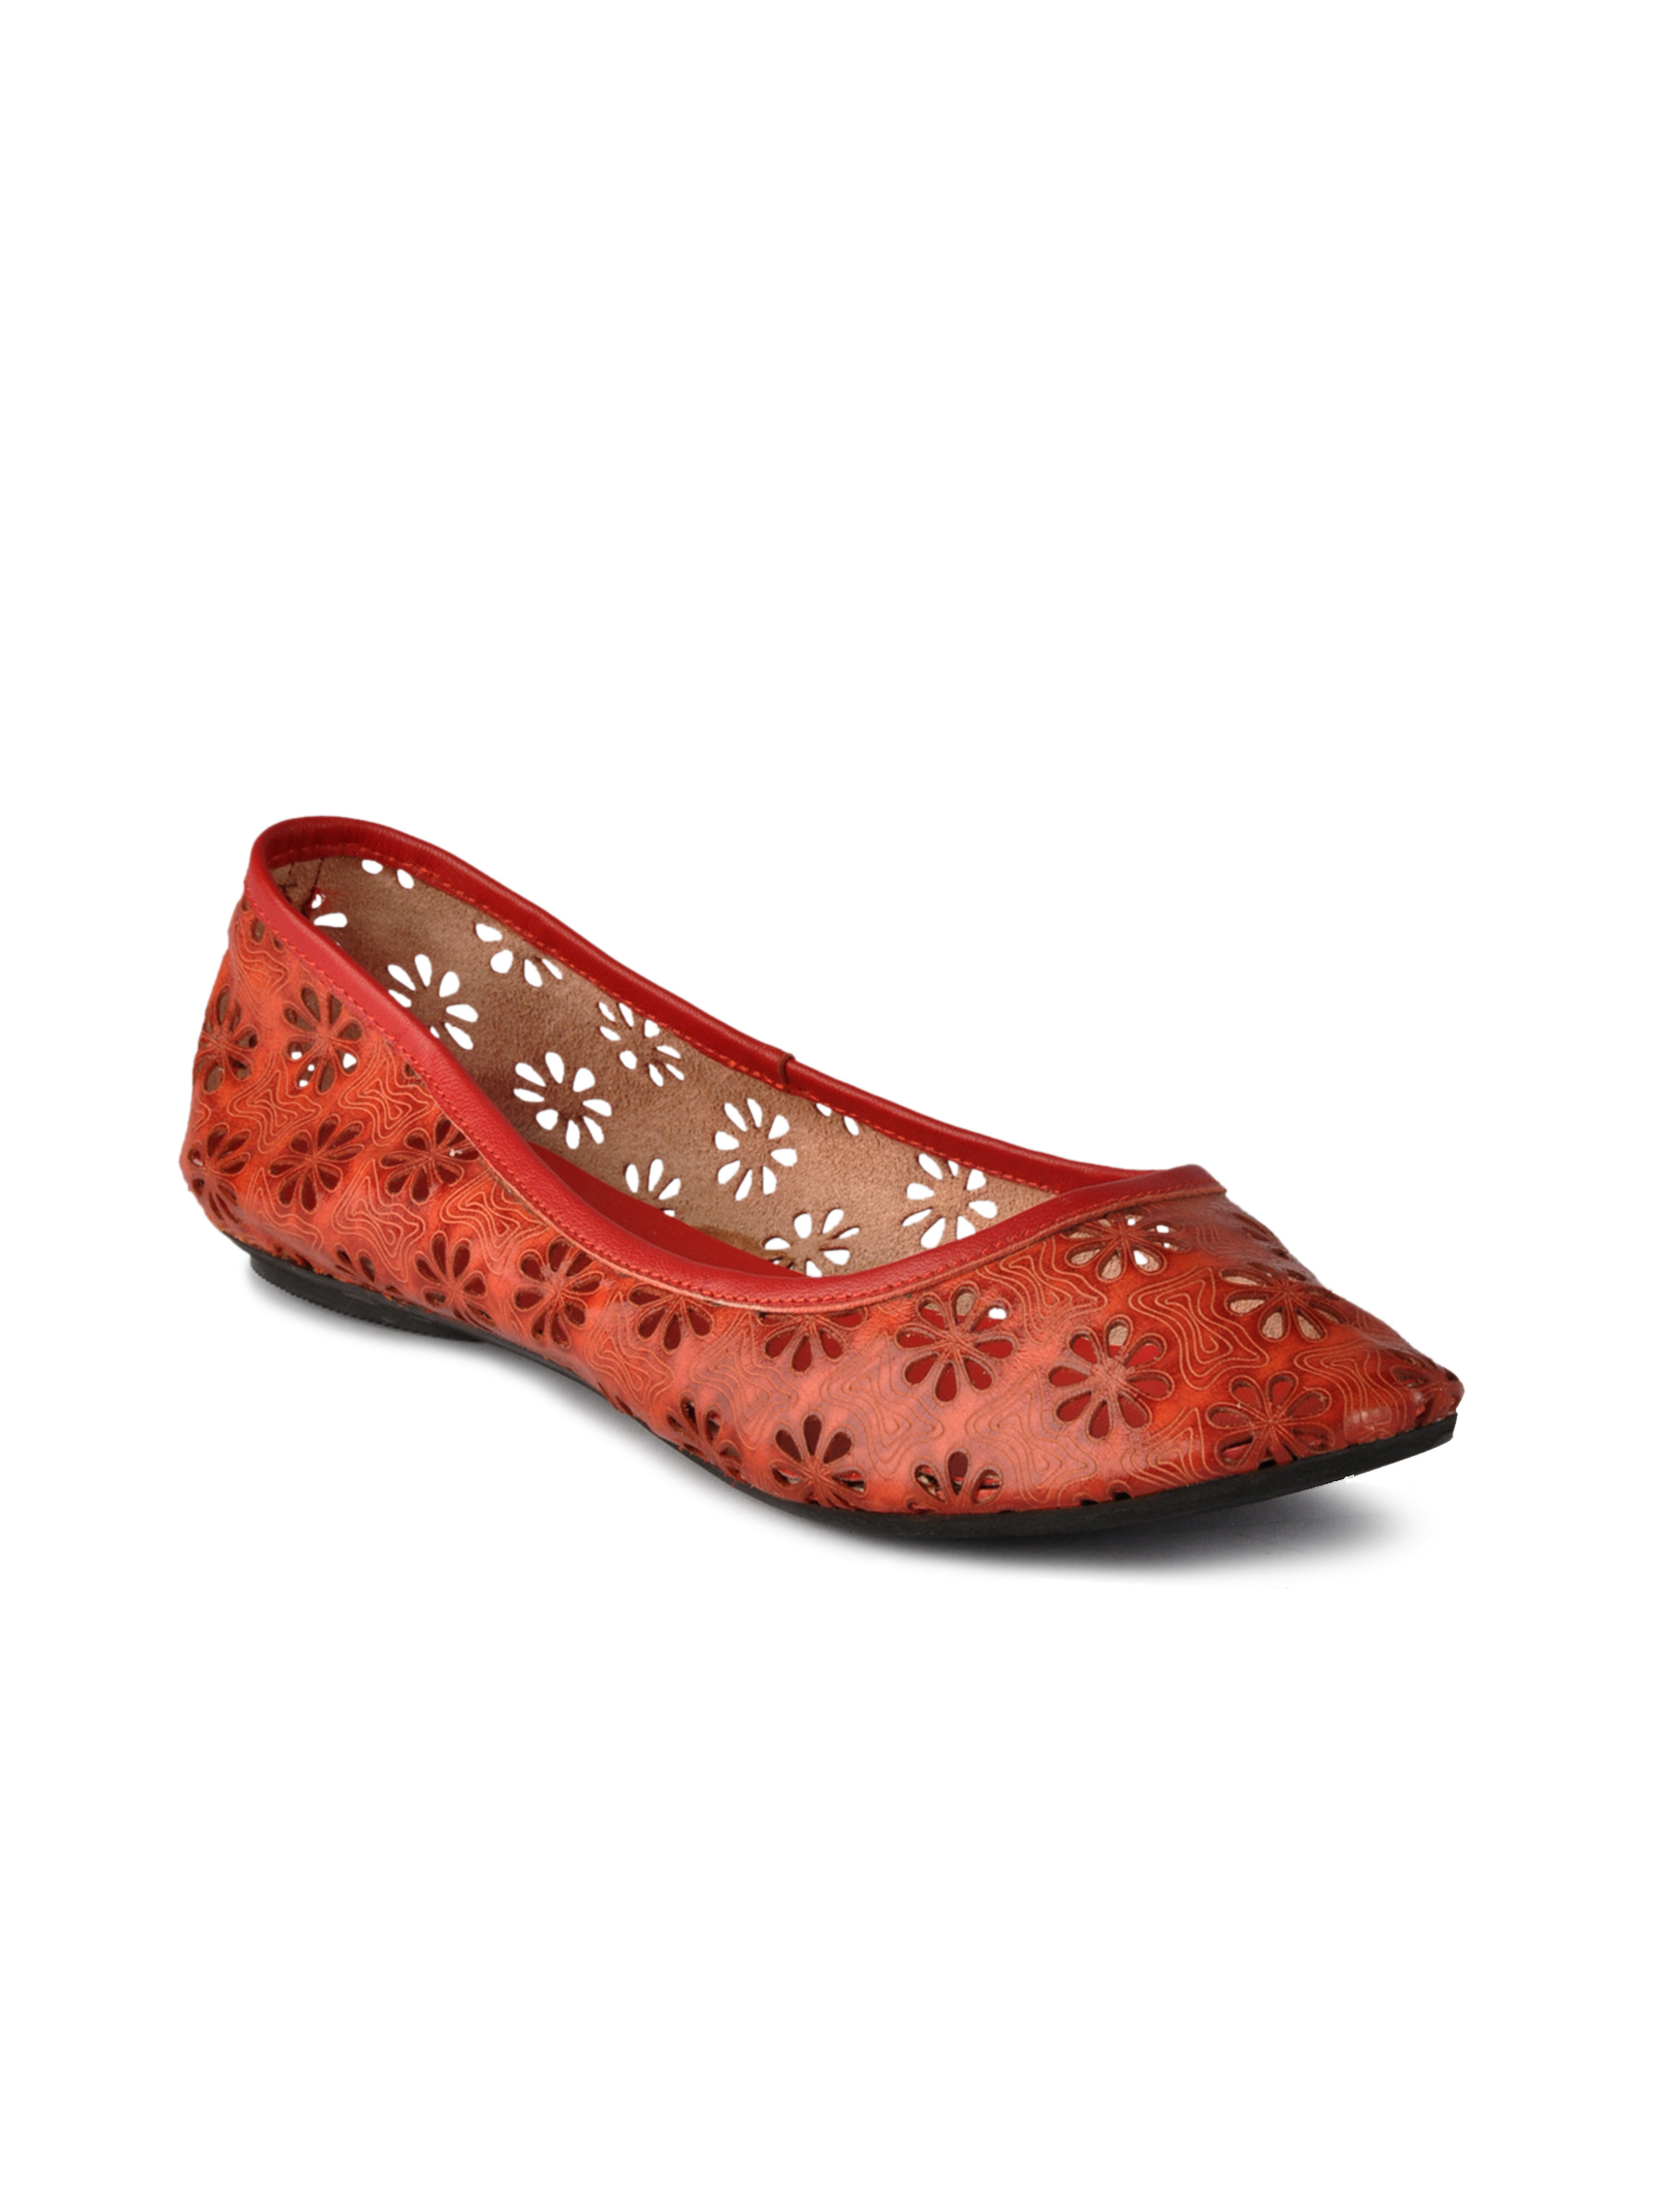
Carlton London Women Casual Red Casual Shoes
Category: Footwear / Shoes / Casual Shoes
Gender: Women
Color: Red
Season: Fall 2011
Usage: Casual